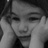
Emotion: neutral